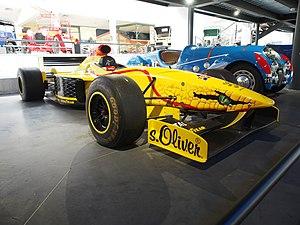
La Jordan 197 est la monoplace engagée par l'écurie irlandaise Jordan Grand Prix lors de la saison 1997 de Formule 1. Elle est pilotée par les plus jeunes pilotes de ce championnat, le débutant allemand Ralf Schumacher et l'Italien Giancarlo Fisichella qui n'a couru que huit Grands Prix, avec la Scuderia Minardi, en 1996. Ceci est comme un pari d'Eddie Jordan pour remplacer les pilotes expérimentés Rubens Barrichello, parti chez la nouvelle écurie Stewart Grand Prix, et Martin Brundle, qui vient de prendre sa retraite.